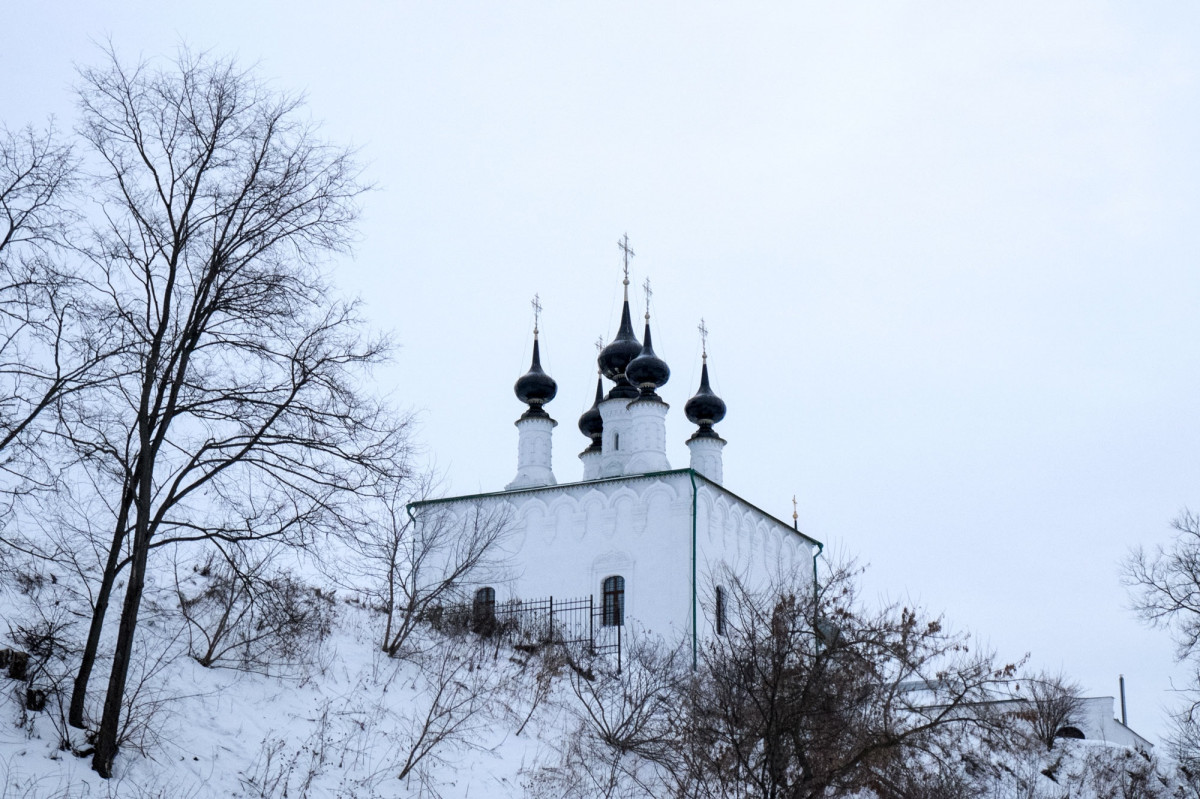
Tags: winter, building, weather, church, chapel, season, place of worship, spire